Maria Lantz

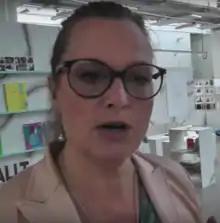
Lantz in 2013

Maria Lantz is a Swedish artist working in the fields of photography, text and collaborative art projects. She is former Vice-Chancellor at Konstfack, the University College of Arts, Crafts and Design in Stockholm. She has written critique and reviews for Dagens Nyheter and the Swedish Radio. From 2023 she holds a position as Adjunct Professor at Malmö University.